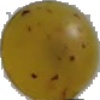
Label: Grape White 3